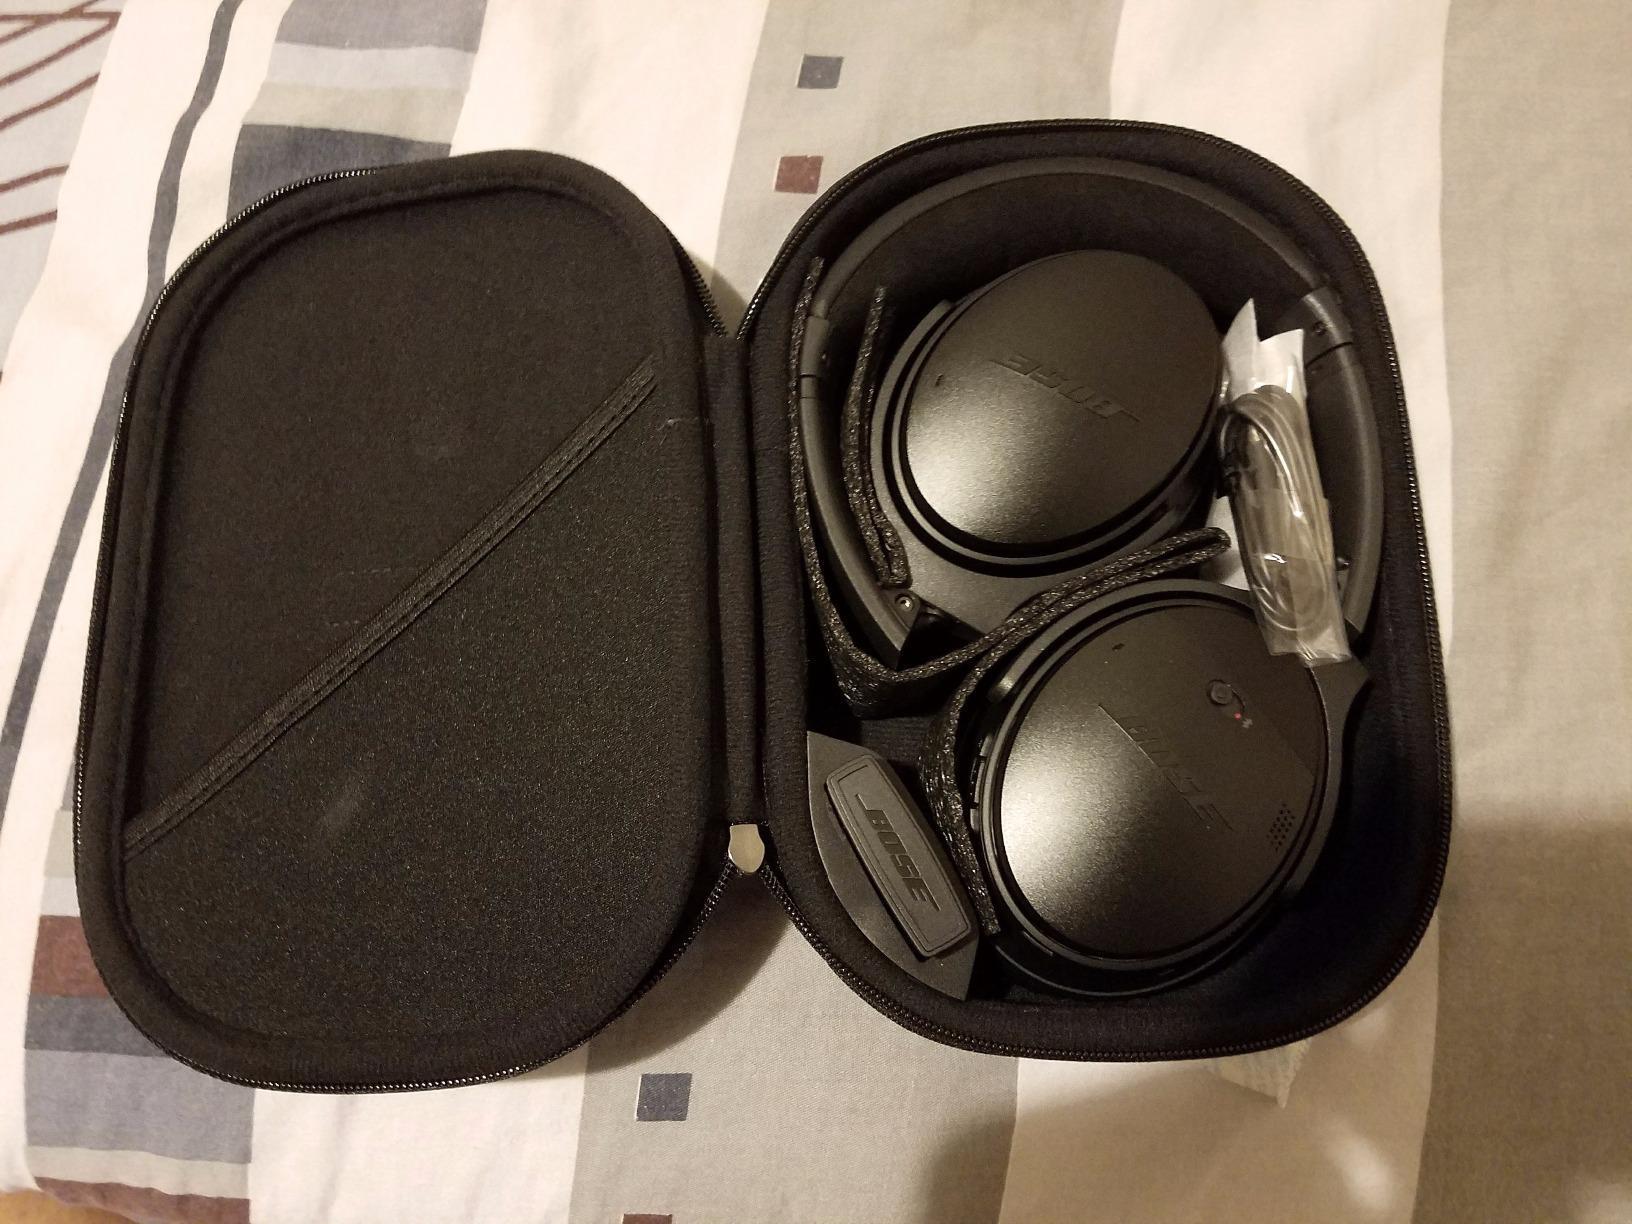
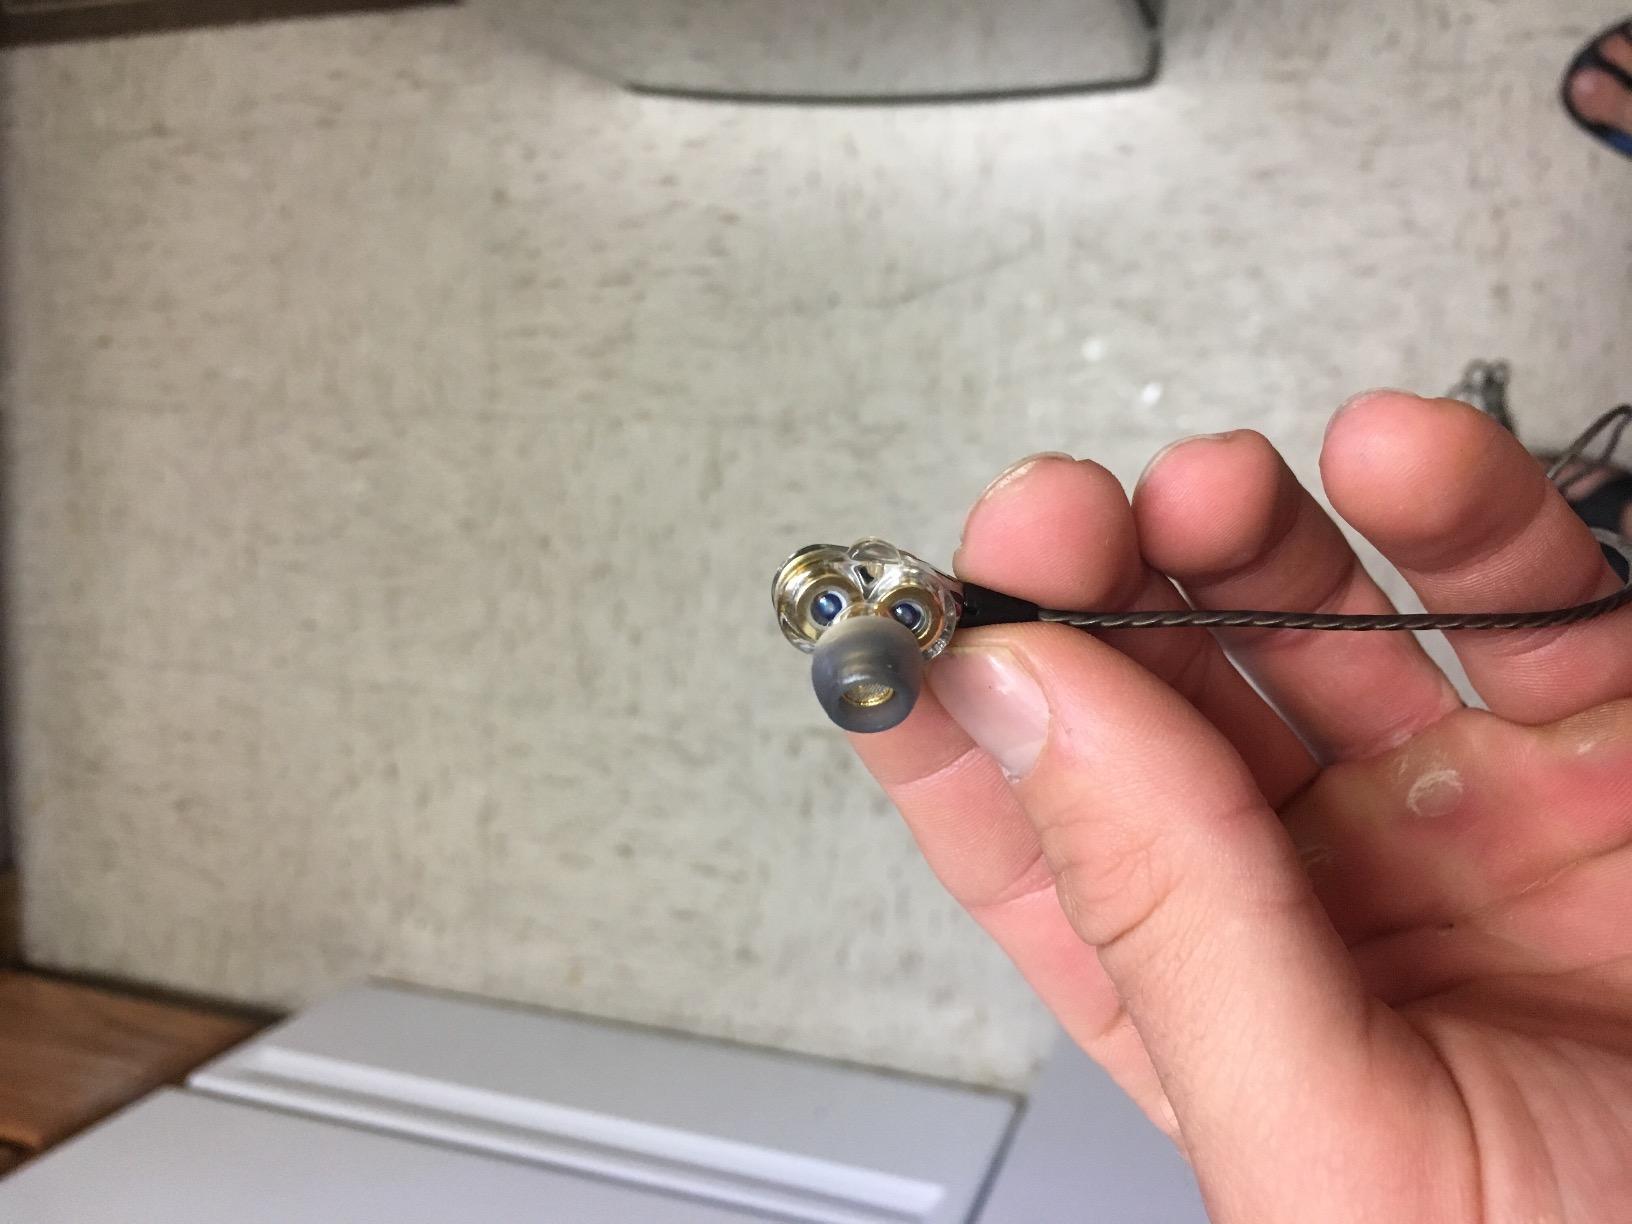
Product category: headphones
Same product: no